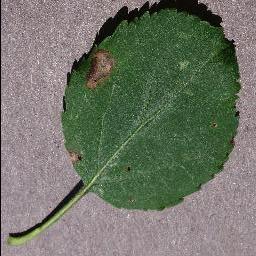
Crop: apple
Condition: black_rot